Tivoli Concert Hall

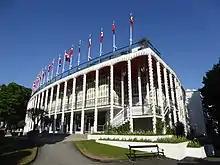
The concert hall in May 2018.

The concert hall was destroyed when Tivoli Gardens was hit during the schalburgtage on the night between 24 and 25 June 1944. The concert hall was rebuilt to a new, Modernist design by Frits Schlegel and Hans Hansen.